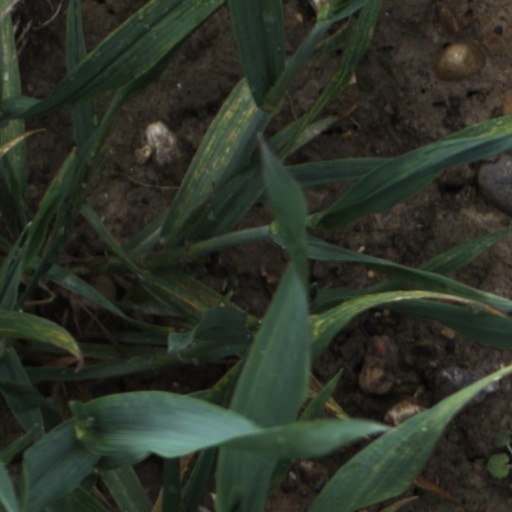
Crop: wheat